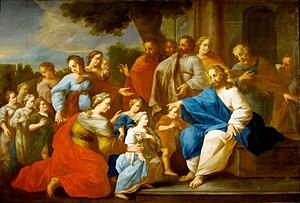
«Laissez venir à moi les petits enfants» (1732) du peintre lillois Lamoral de Daudenarde dans l'église Saint-Sauveur de Lille.
L'église Saint-Sauveur est située rue Saint-Sauveur à Lille, dans le quartier de Lille-Centre. Sa construction à l'emplacement d'une ancienne église gothique incendiée en 1896 s'est étalée de 1898 à 1902.